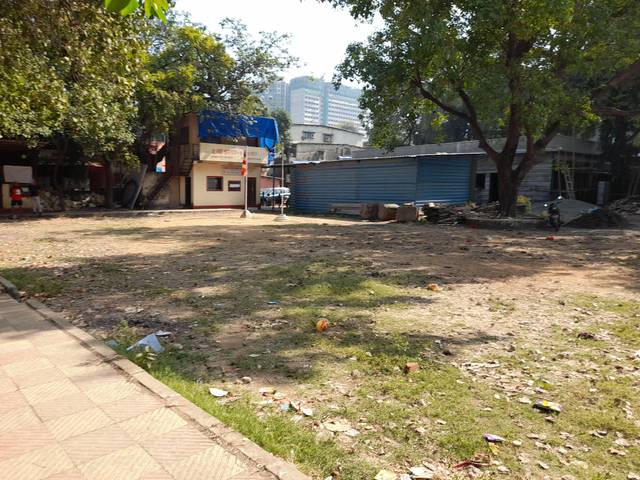
Region: India
Coordinates: 19.154, 72.84